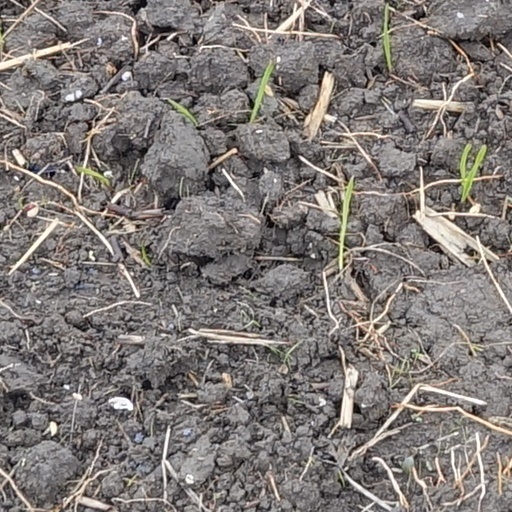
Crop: wheat